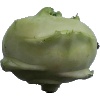
Label: kohlrabi